Dilated Peoples

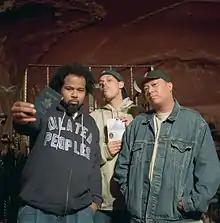
Dilated Peoples in 2001

Dilated Peoples is an American Los Angeles-based hip hop trio, composed of rapper and record producer Evidence, rapper Rakaa, and Beat Junkies deejay and record producer DJ Babu. The group is better known in the UK, where they reached the Top 40 of the UK Singles Chart with two tracks, "This Way" and "Worst Comes to Worst". Their songs were featured in the 2003 video games "" and "NBA Street Vol. 2", as well as .